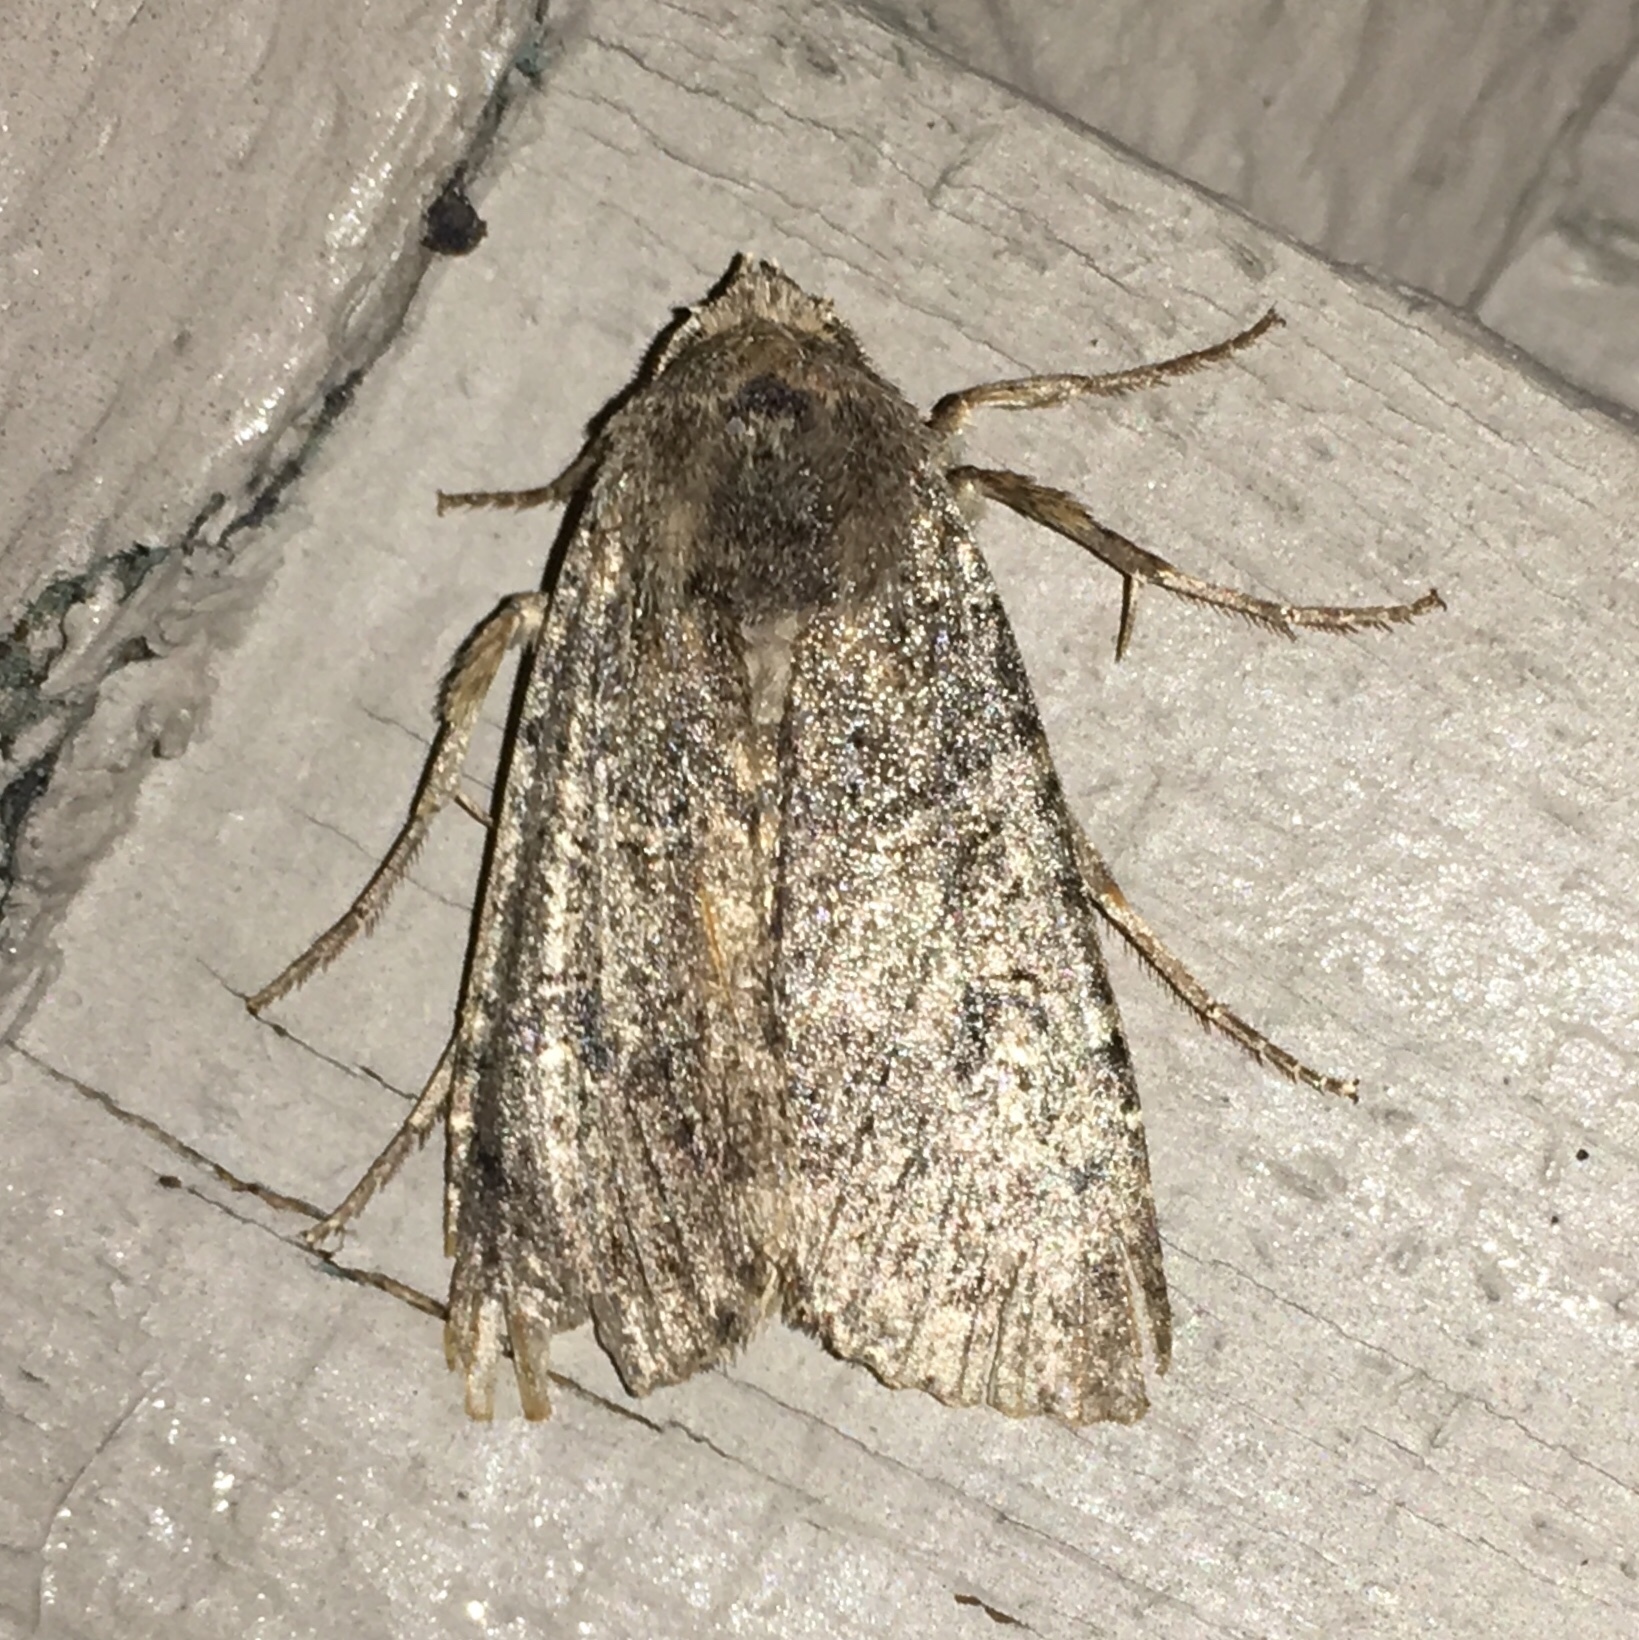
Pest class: cutworms